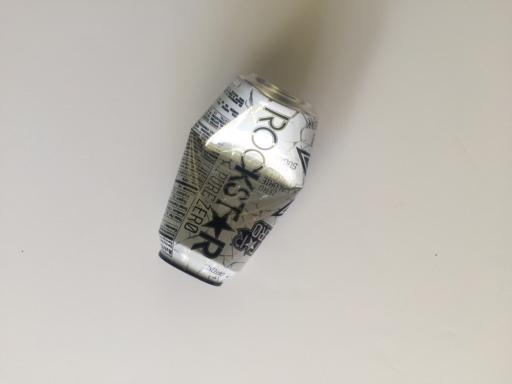
Waste category: metal